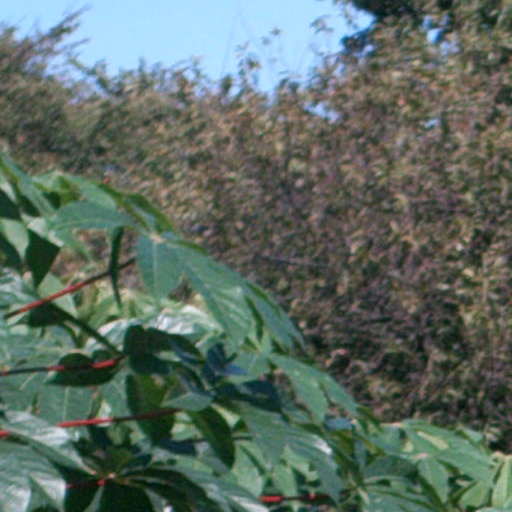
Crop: cassava